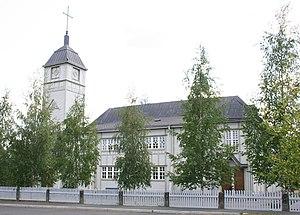
Ypäjä est une municipalité du sud-ouest de la Finlande, dans la région du Kanta-Häme. Historiquement, elle marquait la frontière entre la Finlande du Sud-Ouest et le Häme.
Cet article recense les églises évangéliques-luthériennes de Finlande.
L’église d'Ypäjä est une église luthérienne située à Ypäjä en Finlande.